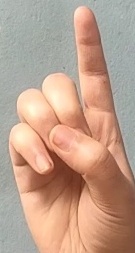
ASL sign: D